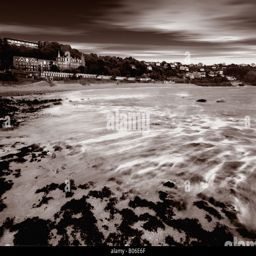
a misty sea with incoming tide .